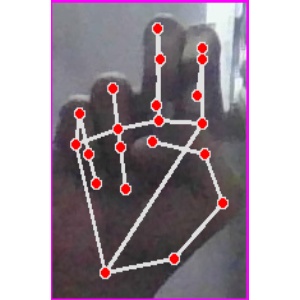
अक्षर: ह